KLJ-7

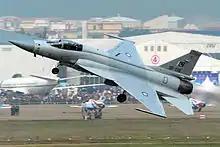
Pakistan airforce FC-1 Xiao Long

The KLJ-7, also referred to as the Type 1478, is an X band airborne fire-control radar (FCR) developed by Nanjing Research Institute of Electronic Technology (NRIET), also known as the China Electronics Technology Company's (CETC's) No. 14 Research Institute. In December 2010, Pakistan Air Force's Air Chief Marshal Rao Qamar Suleman announced that KLJ-7 radar will be built at Pakistan Aeronautical Complex (PAC), in Kamra, north of Islamabad.